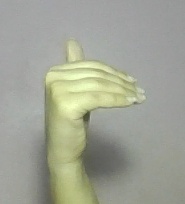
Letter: khaa